Climate change in Louisiana

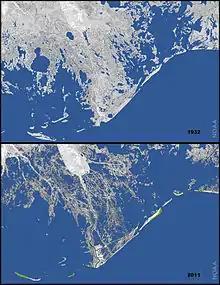
Land loss in coastal Louisiana 1932 vs 2011

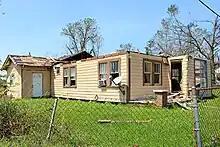
Aftermath of Hurricane Laura, Lake Charles

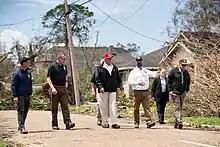
President Donald Trump viewing Hurricane Laura damage, Lake Charles

According to the EPA: "Rising sea level is likely to accelerate coastal erosion caused today by sinking land and human activities. The sediment washing down the Mississippi River created the river delta that comprises most of coastal Louisiana. These sediments gradually compact, so the land sinks about one inch every three years. Historically, the river would occasionally overflow its banks and deposit enough new sediment to allow the land surface to keep pace with rising sea level and the delta’s tendency to sink. But today, river levees, navigation channels, and other human activities thwart this natural land-building process, so coastal lands are being submerged. Louisiana has been losing about 25 square miles of land per year in recent decades".